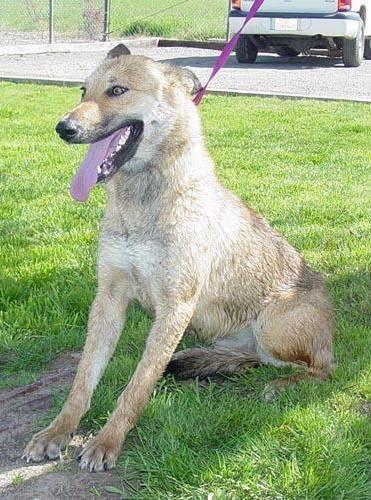
dog